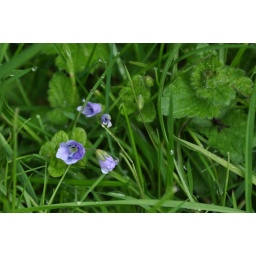
Little blue flower in the rain